Halima Kanni

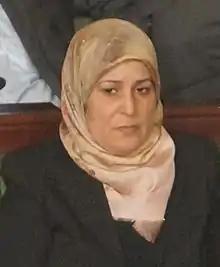

Halima Kanni (born 14 March 1964) is a Tunisian politician for the Ennahda party. She was elected to represent part of Tunis in 2011.